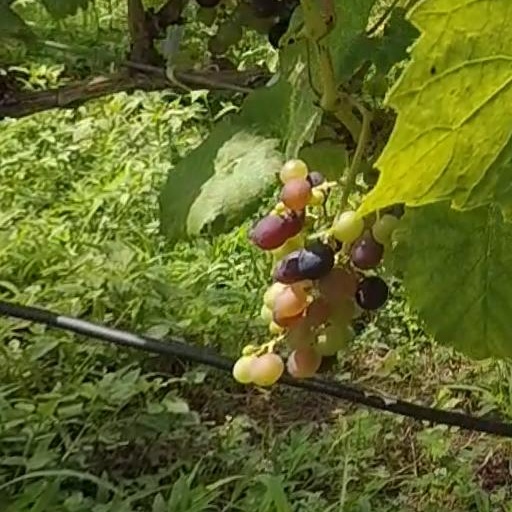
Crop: grape